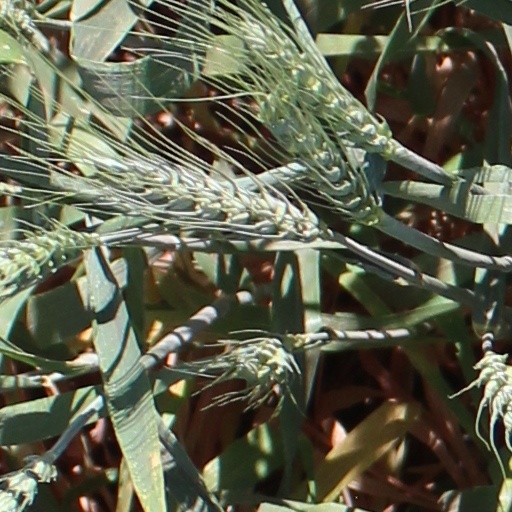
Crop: wheat